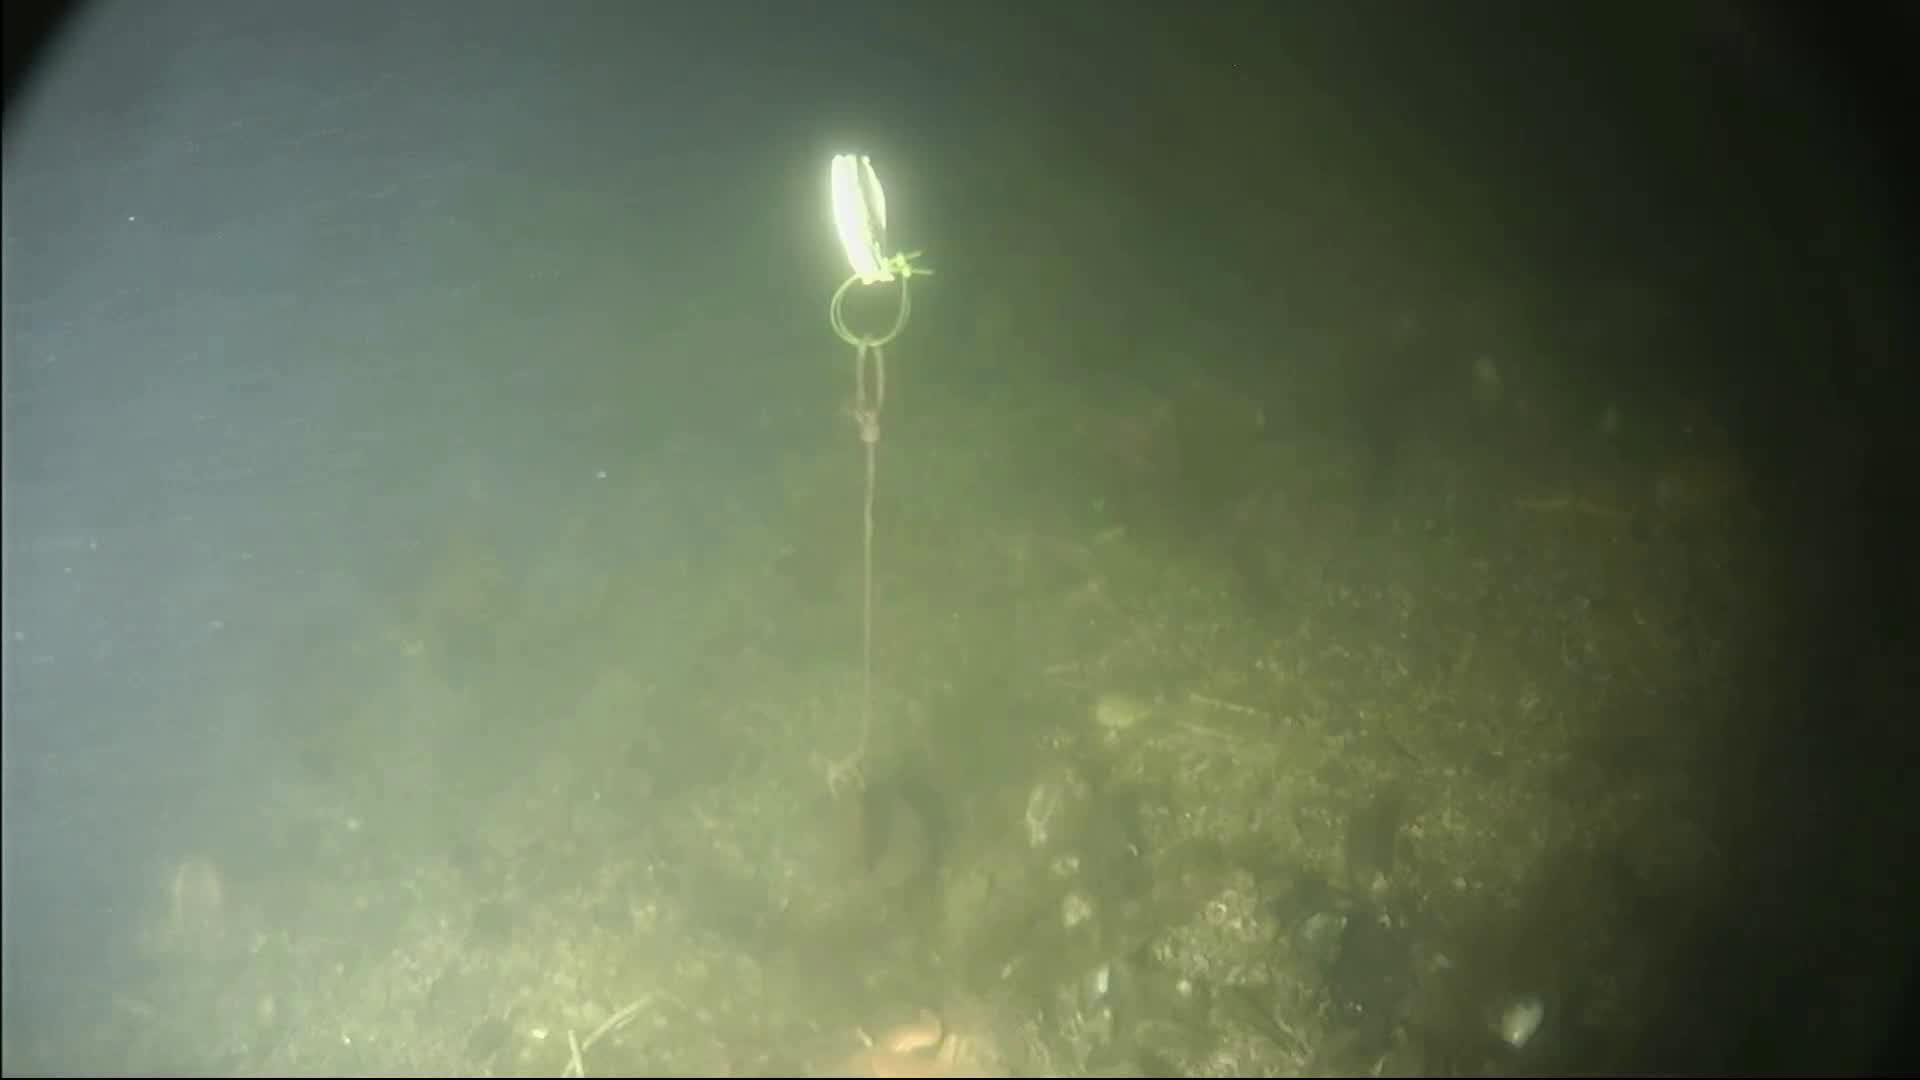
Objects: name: starfish
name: crab